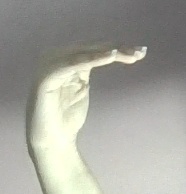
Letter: haa